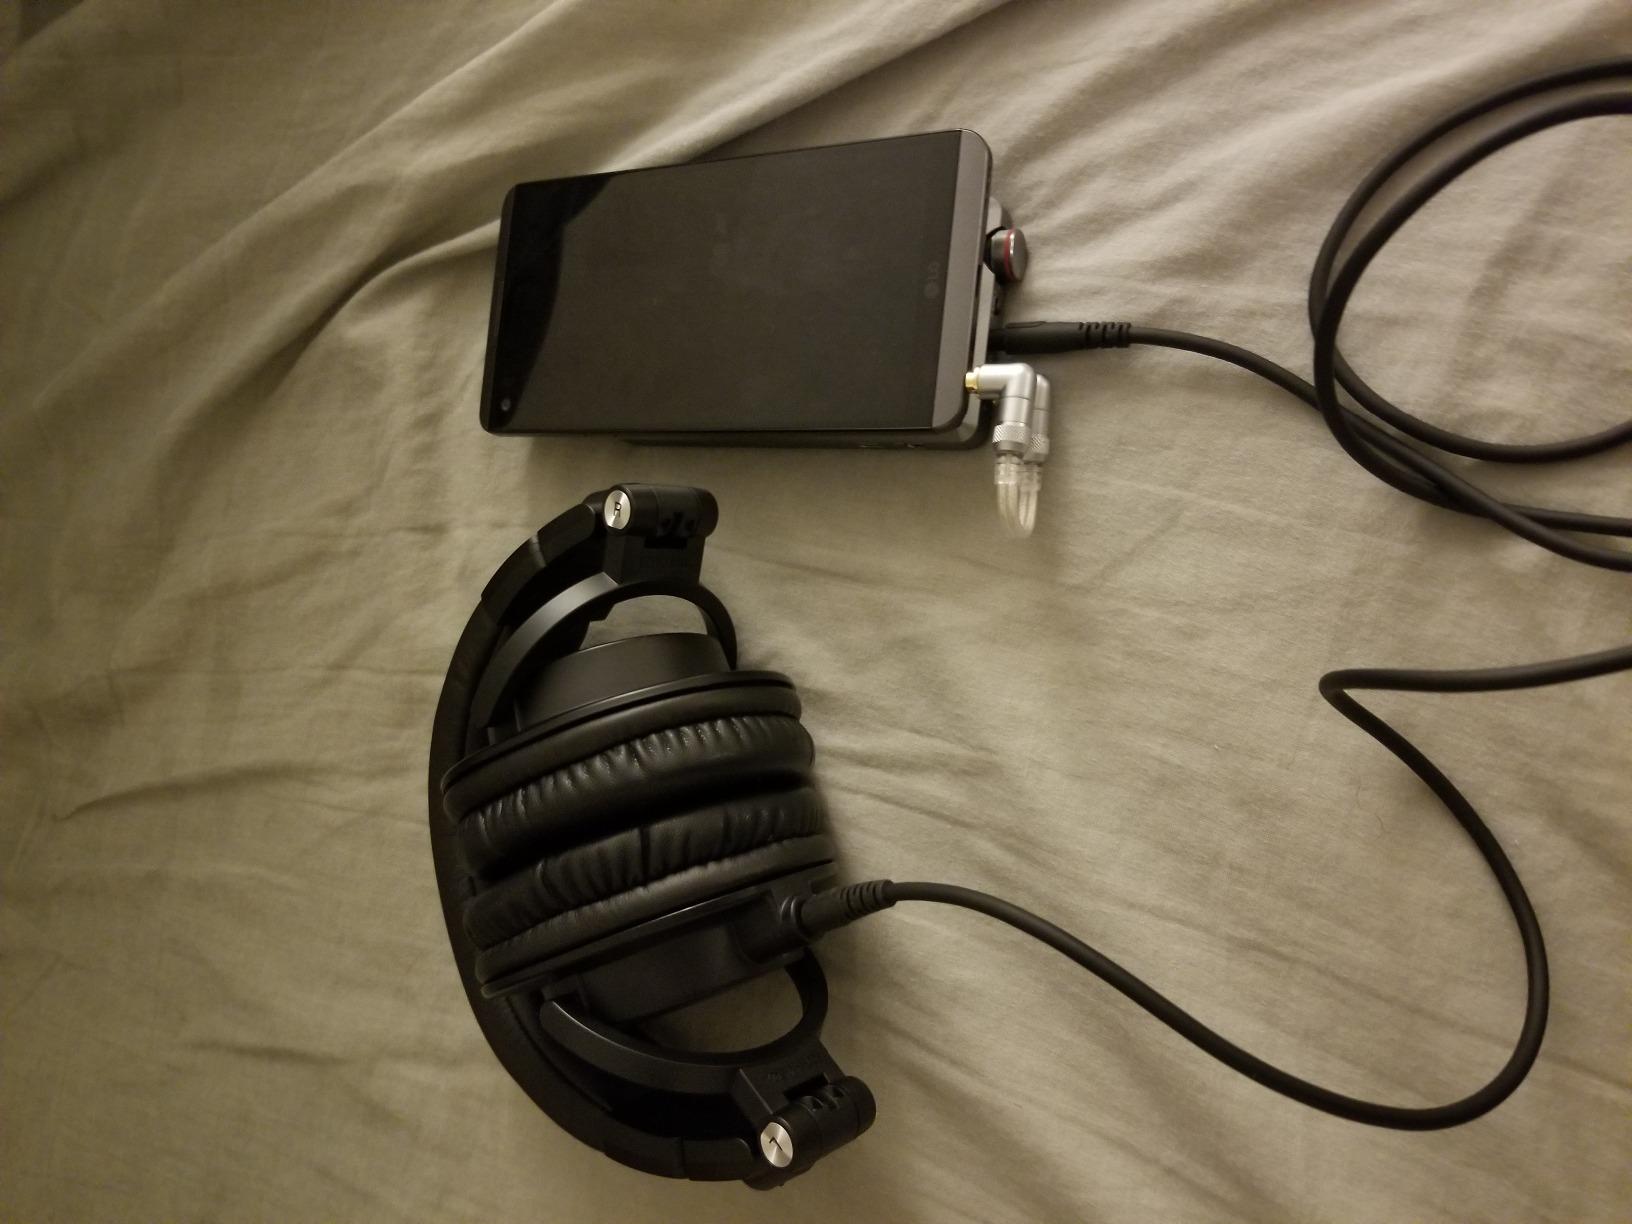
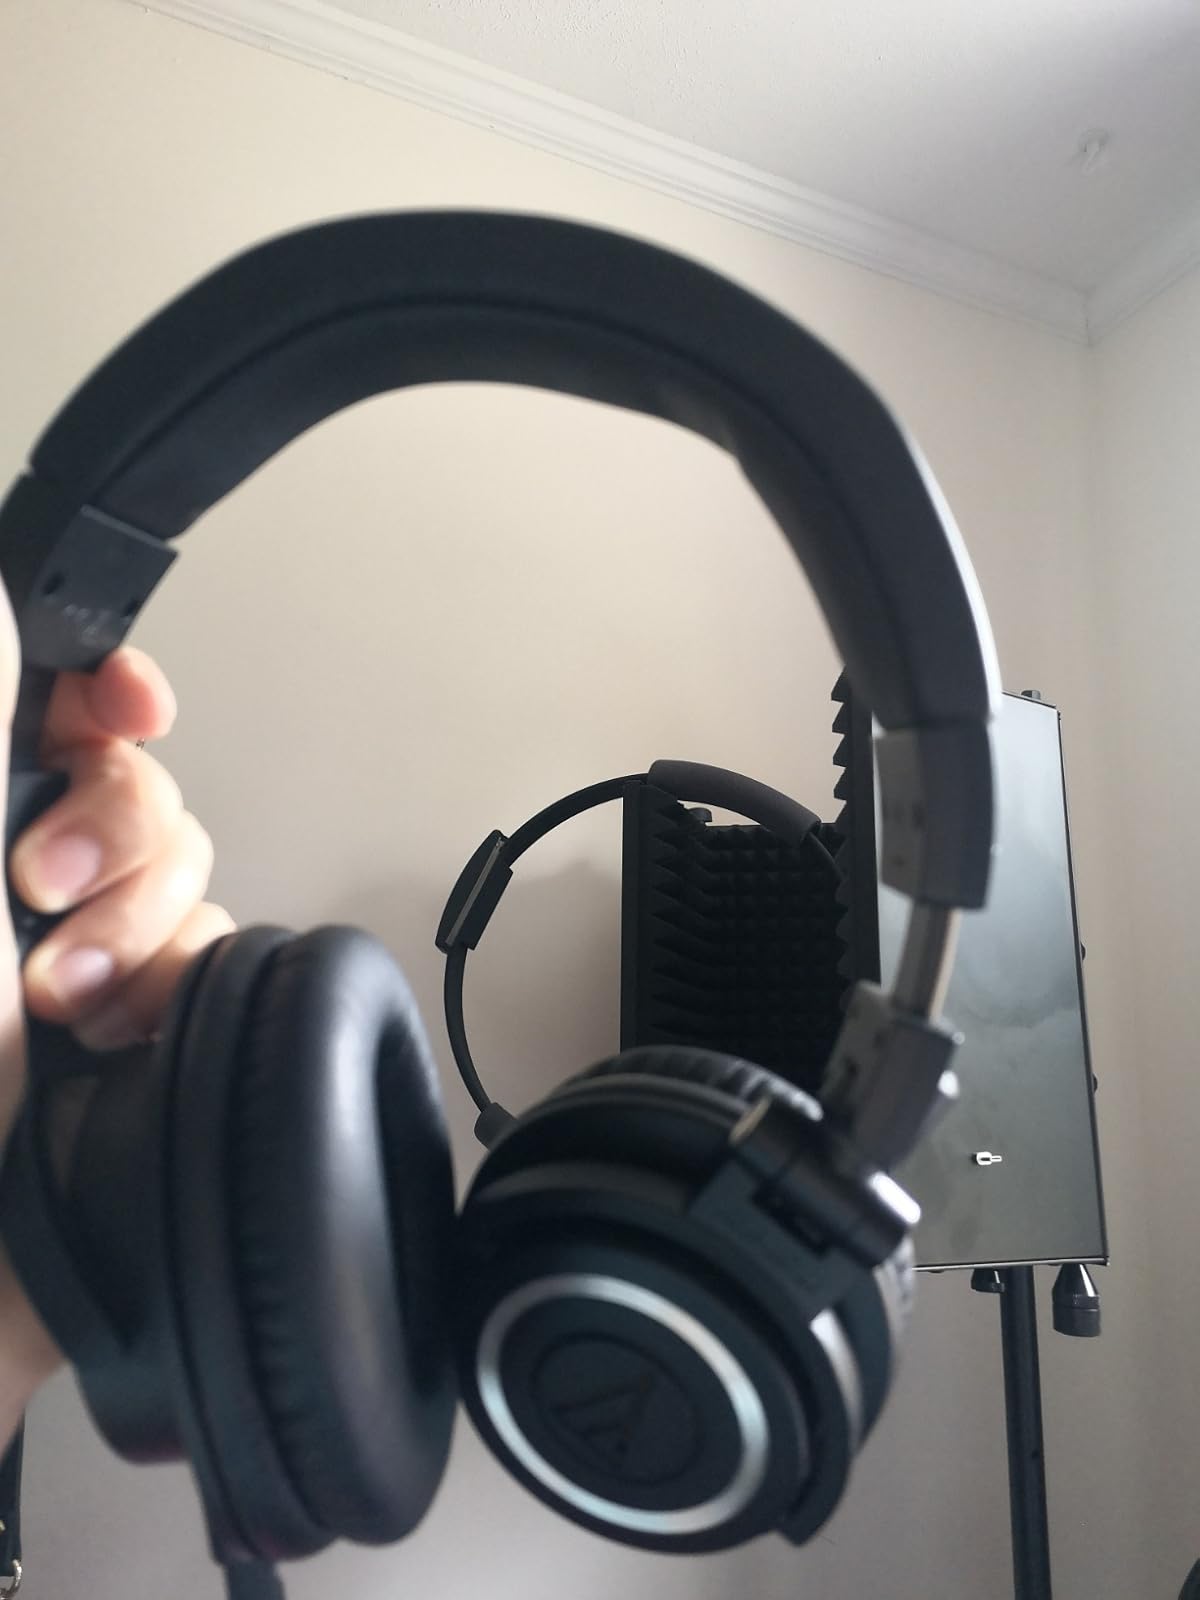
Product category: headphones
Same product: yes